Bill Alfonso

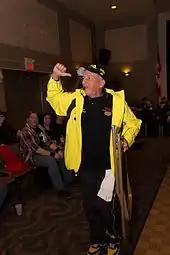
Bill Alfonso making his entrance at a show in March 2013

Alfonso refereed his first match in Texas at the age of 21. He was the official in a chain match between The Sheik and Terry Funk. Shortly thereafter, he took on a regular role as a referee in Championship Wrestling from Florida. He is seen on footage from 1983 as an "NWA official" sitting in the conference room as the main event of the first Starrcade between Harley Race and Ric Flair is being announced by Bob Geigel. He then worked in every major American promotion, including World Championship Wrestling and the World Wrestling Federation, where he was a referee for The Undertaker and Giant Gonzalez (who Alfonso was an agent for) match at WrestleMania IX.